Bay Ridge–95th Street station

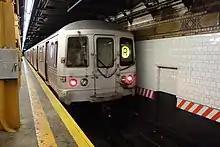
A Forest Hills-bound R train leaving the station

On August 25, 1922, the Transit Commission directed its chief engineer, Robert Ridgeway, to plan an extension of the Fourth Avenue Line from 87th Street to Fort Hamilton. Initially, multiple stations along the extension were considered. This extension was to be the first part of an extension to Staten Island through a tunnel under The Narrows. On September 12, 1922, a meeting was held by the Transit Commission to determine whether a stop at 91st Street should be included as part of the planned extension. Ultimately, no station was built at 91st Street. At the meeting it was decided that money for an additional station in between 86th Street and the new terminal at 95th Street would be better spent on an extensive terminal with entrances at 93rd, 94th, and 95th Streets. Other extensions were also planned in 1922: a branch of the line running via 86th Street to 18th Avenue to connect with the New Utrecht Line to Coney Island, Route 19, and the future subway under Tenth Avenue, as well as a branch of the line at 67th Street heading to Staten Island, Route 20.